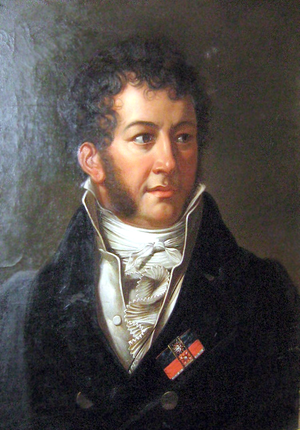
Michał Kleofas Ogiński, né à Guzów le 7 octobre 1765 et mort à Florence le 10 octobre 1833 est un homme d'État polonais, également connu comme compositeur, notamment pour ses 23 polonaises dont les célèbres Adieux à la patrie. Il appartenait à l'une des plus grandes et des plus puissantes familles de magnats de l'ancienne Pologne.